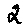
Label: 2